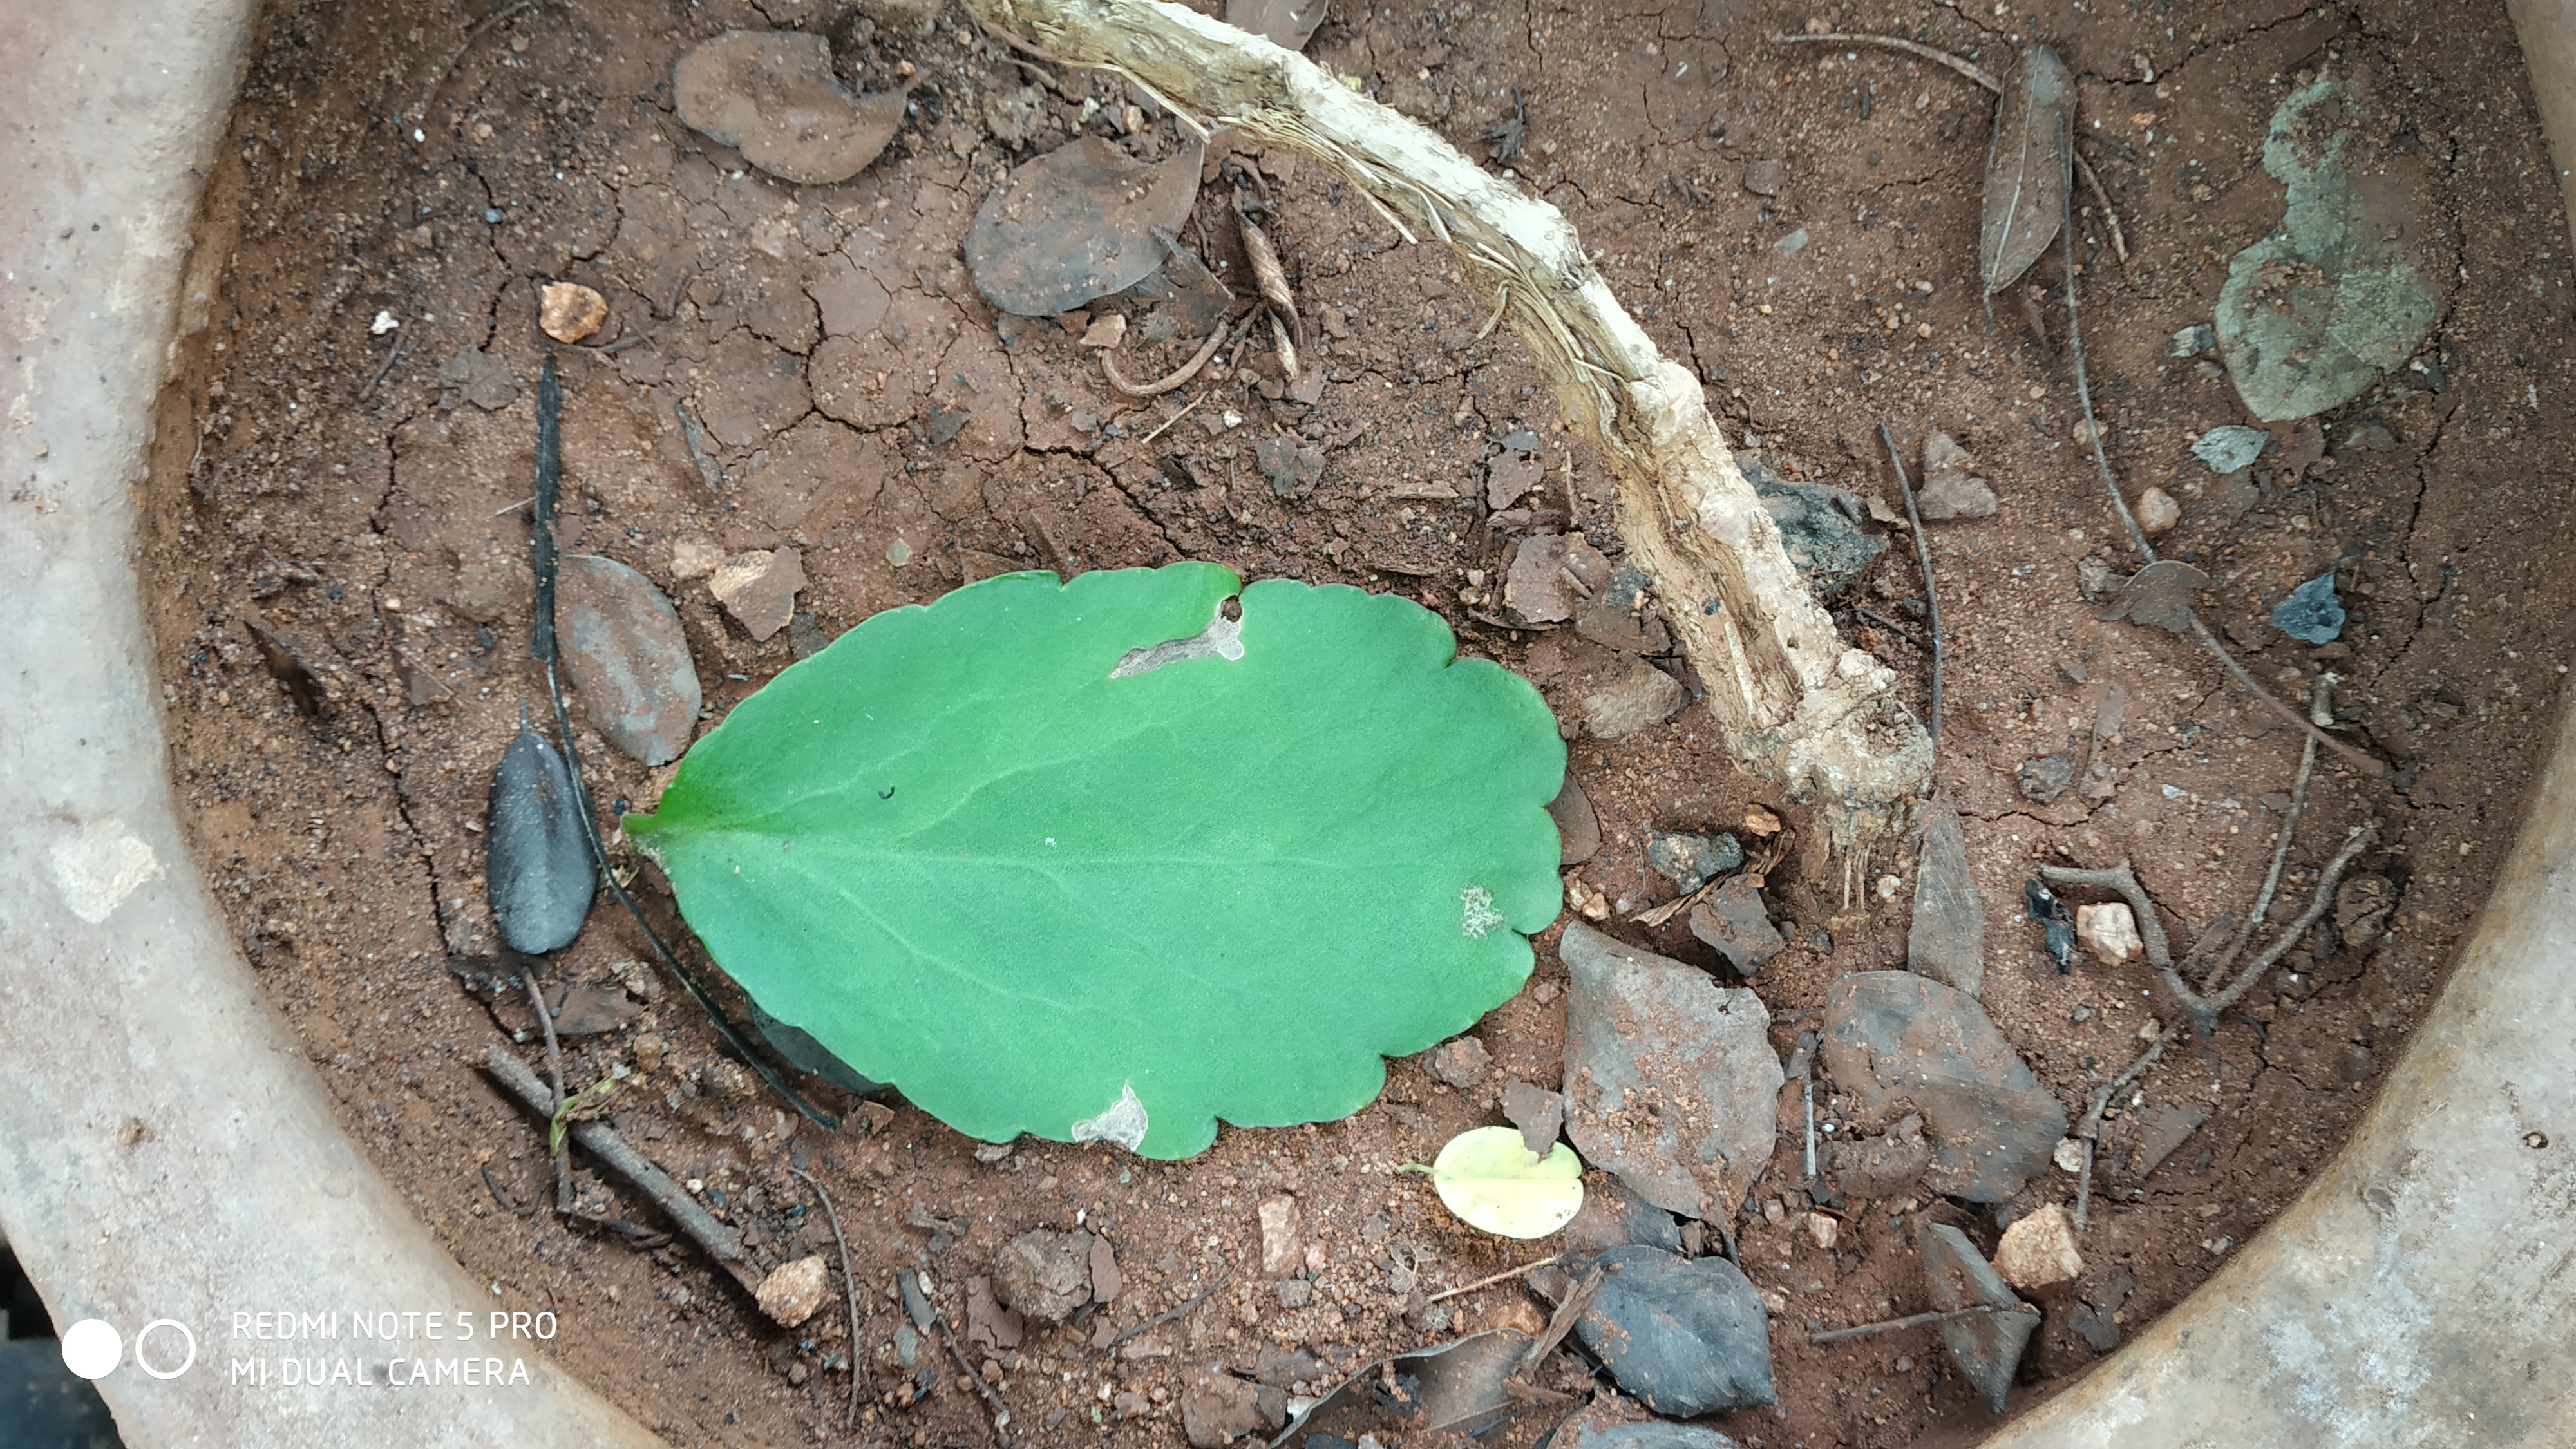
Plant: Spinach1